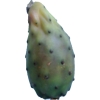
Label: cactus_fruit_green